Patricia Leonard

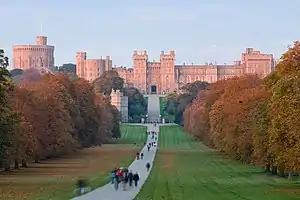
Leonard performed at a Royal Command Performance at Windsor Castle in 1977

In 1977, Leonard played the role of Hebe in the Royal Command Performance of "Pinafore" at Windsor Castle to celebrate Queen Elizabeth's Silver Jubilee (Leonard's husband played the Carpenter's Mate). That year, she was promoted to principal contralto of the D'Oyly Carte Opera Company, and from 1977 until the company closed in 1982, she played the roles of Lady Sangazure in "The Sorcerer", Little Buttercup in "Pinafore", Ruth in "The Pirates of Penzance", Lady Jane in "Patience", the Fairy Queen in "Iolanthe", Lady Blanche in "Princess Ida", Katisha in "The Mikado", Dame Hannah in "Ruddigore", Dame Carruthers in "Yeomen", and the Duchess of Plaza-Toro in "The Gondoliers".